Babes in the Woods

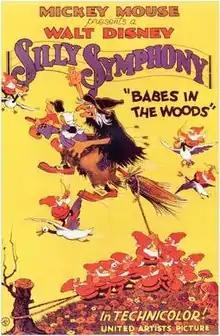

Babes in the Woods is a 1932 "Silly Symphonies" animated short film produced by Walt Disney.